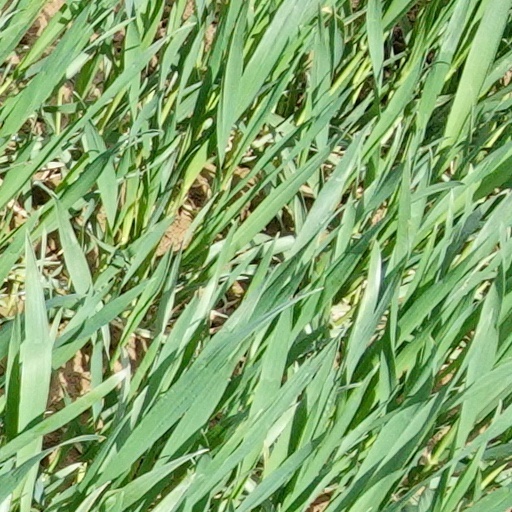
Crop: wheat